42nd (East Lancashire) Infantry Division

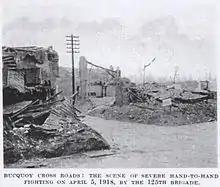
Bucquoy Crossroads, held by 125 Brigade in heavy fighting on 5 April 1918

It then held the line until end of final German assault on 5 April 1918 at Bucquoy and held the line at Bucquoy, Gommecourt, Hébuterne from 6 April 1918. It served with the IV Corps in the Third Army from 21 August 1918 and attacked and advanced Miraumont, across the River Ancre, Pys, Warlencourt during the Second Battle of the Somme (1918) including the Battle of Albert (1918). Their opponent was the 183rd Division. Lance-Sergeant Edward Smith of the 1/5th Battalion, Lancashire Fusiliers was awarded the Victoria Cross for actions in the capture of The Lozenge (Hill 140, a German machine-gun nest) on 21 August and enemy counter-attacks on 22 August.